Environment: real
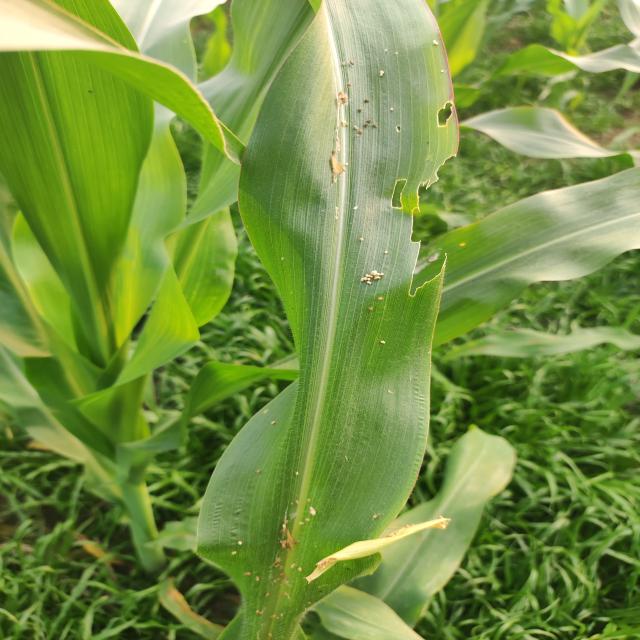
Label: fall_armyworm